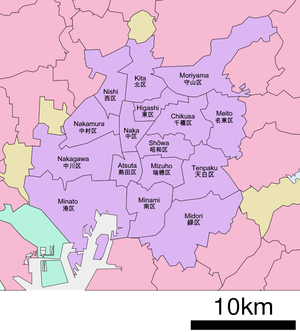
Carte des arrondissements de Nagoya (Japon) 日本語: 名古屋市
Nagoya est la troisième ville du Japon par sa superficie et la quatrième par la population, derrière Tokyo, Yokohama et Osaka. Située sur la côte Pacifique, au bord de la baie d'Ise dans la région du Chūbu, au centre de Honshū, c'est la capitale de la préfecture d'Aichi. Le pachinko, né à Nagoya, y a son musée.